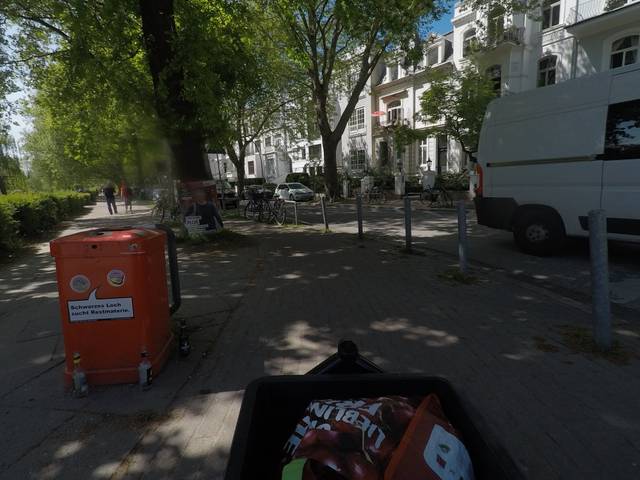
Region: Germany
Coordinates: 53.578, 10.009